Al-Tasrif

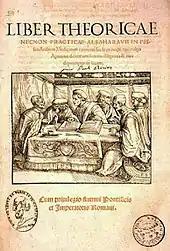
Frontispiece of the Latin translation of al-Zahrawi's .

Innovative surgical techniques discussed by al-Zahrawi in the volume include crushing bladder stones with a sort of lithotrite he called "michaab", and using forceps for extracting a dead fetus. The text also contains a number of innovations in dentistry, including using gold and silver wires to ligate loosened teeth, extracting and replanting teeth, and scaling the calculus from the teeth to prevent periodontal disease.